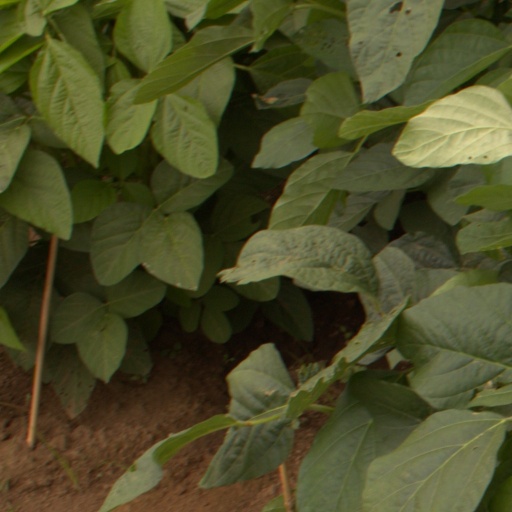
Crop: soybean